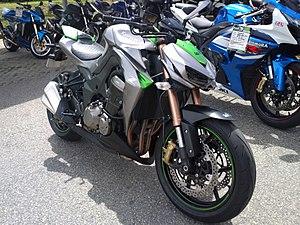
Une Kawasaki Z 1000 modèle 2014 (commercialisation décembre 2013)
La Z 1000 est un modèle de motocyclette produit par le constructeur japonais Kawasaki.